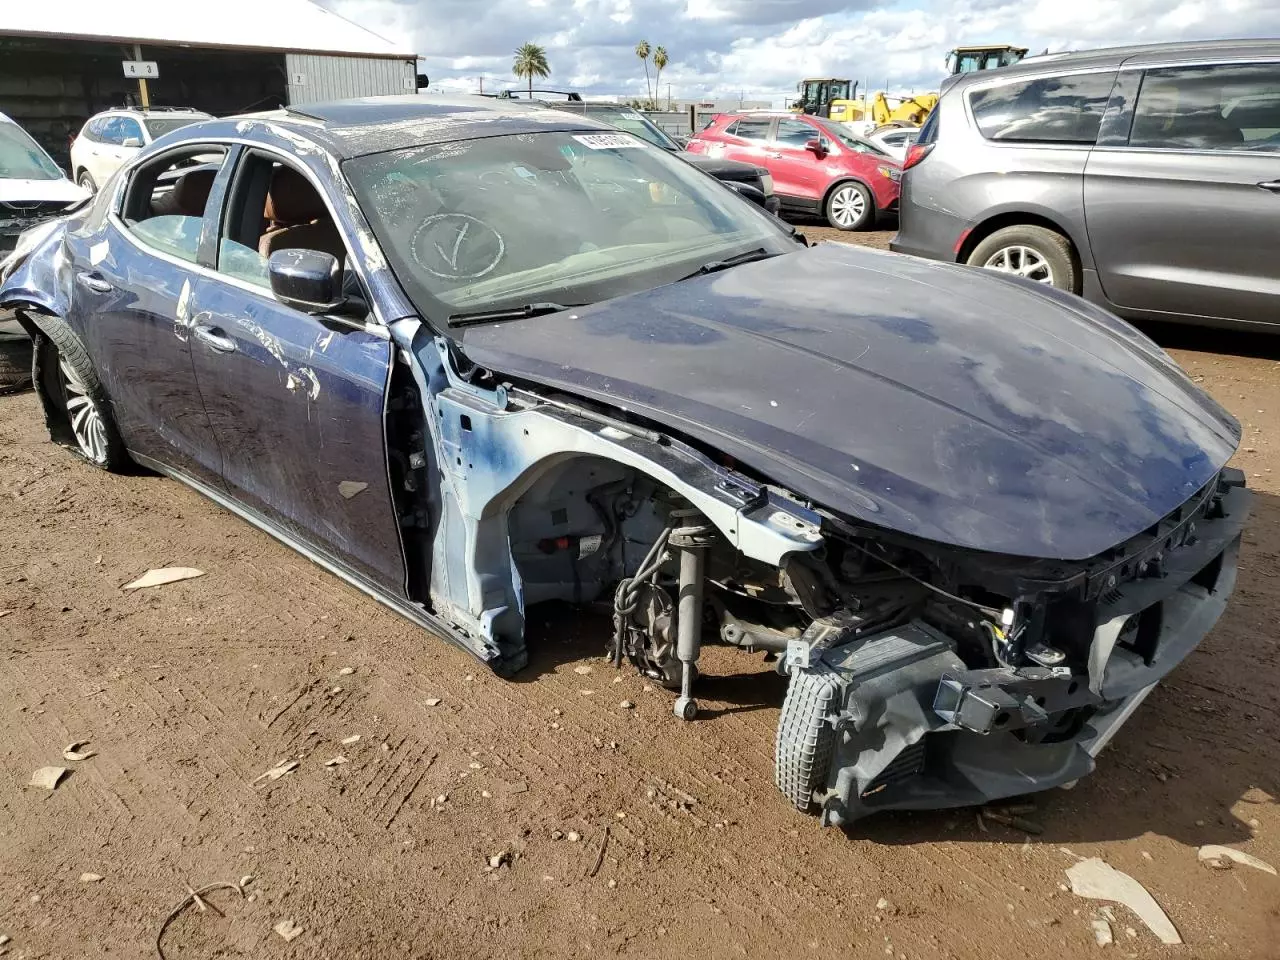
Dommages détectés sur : plaque d'immatriculation avant, pare-choc avant, feu avant droit, feu avant gauche, capot, pare-brise avant, aile avant droite, aile avant gauche, porte avant droite, porte avant gauche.
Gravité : mineur